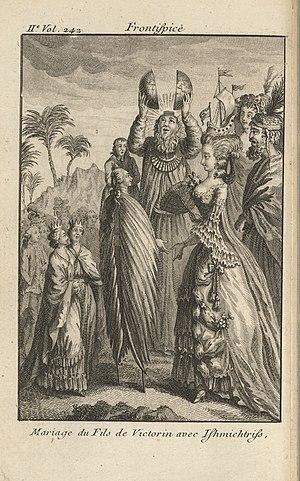
Nicolas Edme Restif, dit Restif de La Bretonne, également épelé Rétif et de La Bretone, est un écrivain français né le 23 octobre 1734 à Sacy et mort le 3 février 1806 à Paris.
La Découverte australe par un homme volant, ou Le Dédale français est un roman utopique publié par Restif de La Bretonne en 1781.